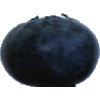
Label: Blueberry 1